Emanuel Bonavia

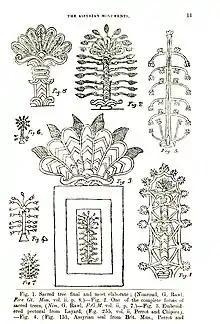
Illustrations of Assyrian sacred trees by Bonavia (1888)

Bonavia was born in Valletta in British colonial Malta, the third son of Mary née Hobson and Calcedonio Bonavia. An older brother Giuseppe became an architect in the Royal Engineers while another brother George became an artist. Emanuel studied medicine at the University of Malta and at the University of Edinburgh qualifying MRCS in 1857. He was commissioned Assistant Surgeon in the Indian Medical Service on 4 August 1857 and was present at the capture of Lucknow in March 1858 and saw action at the trans-Gogra campaign. He was promoted Surgeon Major in 1876 and Brigade Surgeon in 1885, retiring in 1888. He served as Principal of the medical school at Balrampur in 1873. Trained in medical botany, he came to take charge of the Lucknow garden in 1876. The Lucknow botanical garden began as a park after 1857. He then began to study the cultivation of citrus, date palms (an interest in date palms also led to studies on floral depiction in Assyrian monuments, suggesting that the Assyrian sacred tree was based on multiple trees of value including a date palm as the trunk) and other plants of economic importance. He wrote a book examining the prospects of cultivating date palms in India and "The Villager's Domestic Medicine" (1885). He speculated on the ancestry of Indian acid lime. He also published on sericulture in Oudh. He was also interested in other aspects of natural history and wrote a book on evolution which examined such aspects as the evolution of spots and stripes in wild cats and the origins of other animal skin patterning. He speculated that these patterns were derived from armoured ancestors such as glyptodonts with the ancestral rosette as seen in the leopard consolidated into spots in cheetahs, blotches, and stripes in other cats. In his "Contributions to Christology" (1869) he attempted to identify rational explanations for miracles involving animals. He corresponded with Charles Darwin, and naturalists in India such as Allan Octavian Hume to whom he sent bird specimens. He was one of the founders of the Lucknow museum (Oudh provincial museum), established in 1863. He contributed specimens to the museum, including that of a pink-headed duck, obtained from the local market. Bonavia also maintained careful records of weather and examined long-term variation in the patterns of rains, supporting the theory that linked them to sun-spots. He also served as a Civil Surgeon at Etawah and worked on public sanitation, making attempts to stop open defecation in Lucknow. Bonavia retired in 1888 and lived on Richmond road, Worthing, Sussex, continuing to take an interest in gardening and hybridization of ornamental plants, publishing in the "Gardener's Chronicle", until his death.